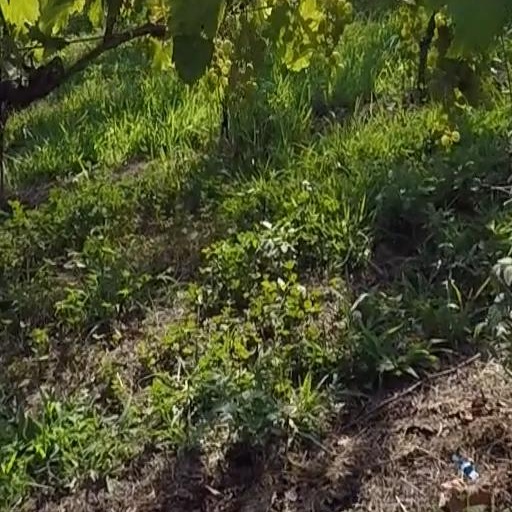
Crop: grape